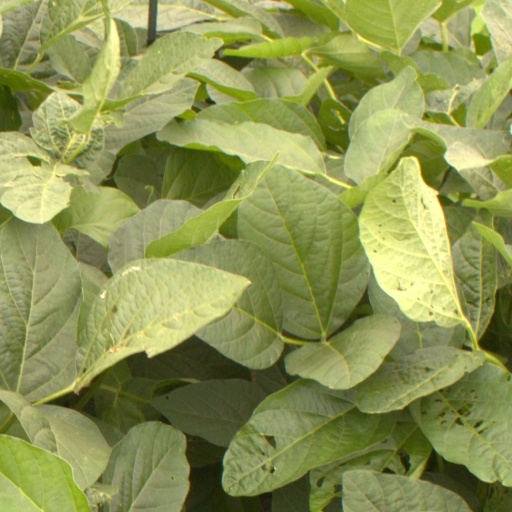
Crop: soybean